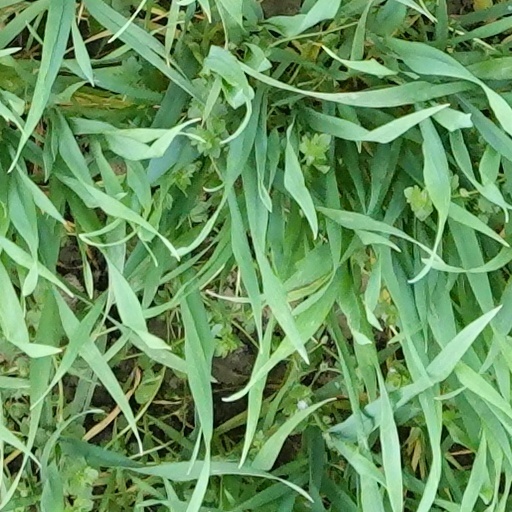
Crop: wheat